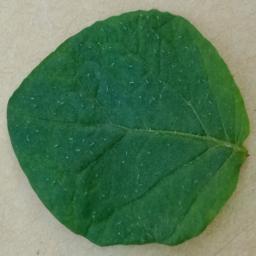
Label: Potato___Healthy